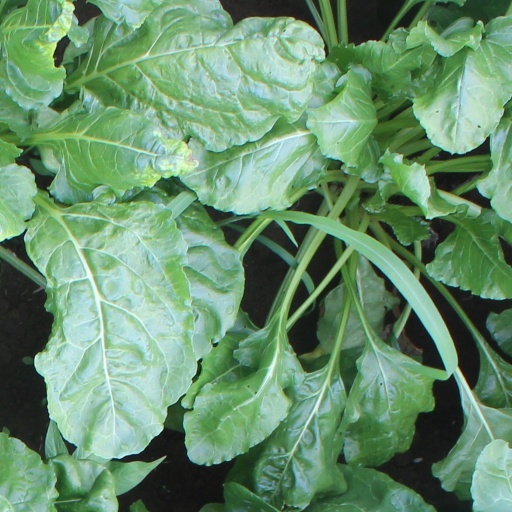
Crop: sugar beet